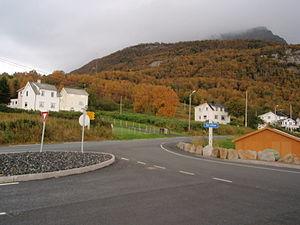
Sørrollnes est une localité du comté de Troms, en Norvège.